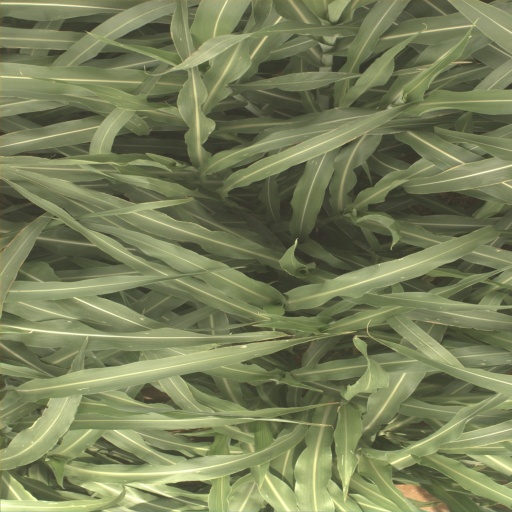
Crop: sorghum